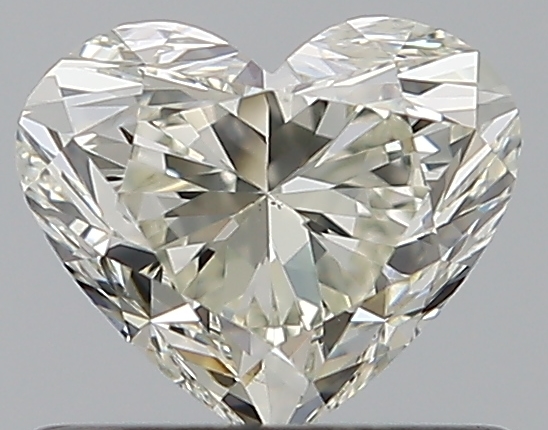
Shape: heart
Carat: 0.6
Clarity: VS2
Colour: L
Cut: EX
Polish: EX
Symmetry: VG
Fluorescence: F
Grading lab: GIA
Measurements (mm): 4.9 x 5.81 x 3.51